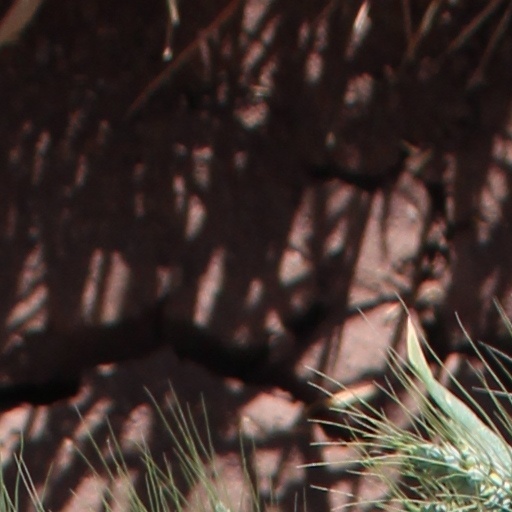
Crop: wheat